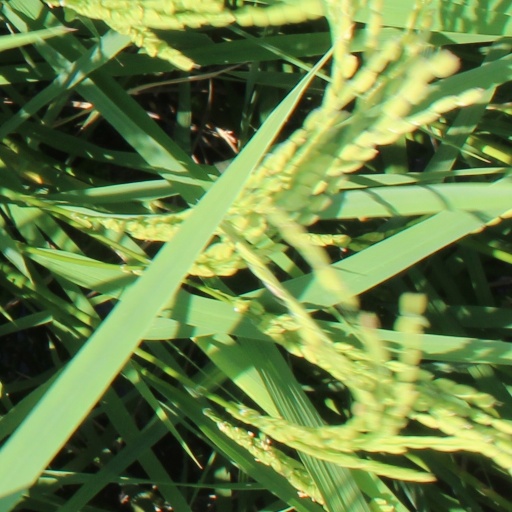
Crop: rice